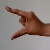
The image shows a hand gesture representing the letter 'Z' in Indian Sign Language.